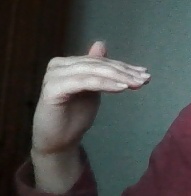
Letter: khaa